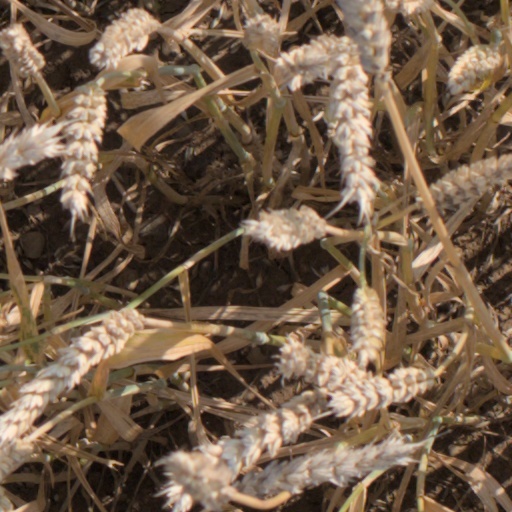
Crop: wheat